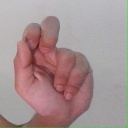
अक्षर: ढ